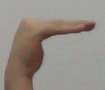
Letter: haa